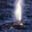
Label: whale